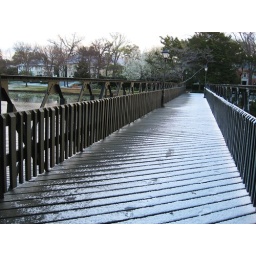
The tree at the far end it covered in white blossoms, not snow.